Kill It

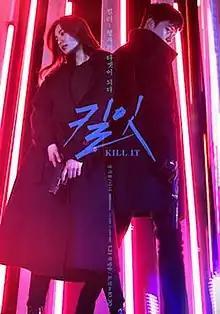
Promotional poster

Kill It is a 2019 South Korean television series starring Jang Ki-yong and Nana. It aired on OCN from March 23 to April 28, 2019. The story is about a man abandoned by the devil and a woman raised by the devil and a client who seeks revenge on them. It is a melodrama between a man who must be killed and a woman who must be caught.